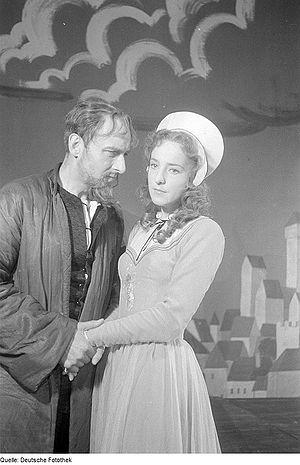
Par Urfaust, on comprend le premier brouillon de Goethe pour sa pièce ultérieure Faust. Elle est née parallèlement à Die Leiden des jungen Werthers, de 1772 à 1775 à Francfort-sur-le-Main. Le déclencheur de l'œuvre a été la condamnation et l'exécution de la meurtrière pour enfants Susanna Margaretha Brandt, dont le procès a été suivi par Goethe, comme il a été constaté après sa mort avec des copies de dossiers.